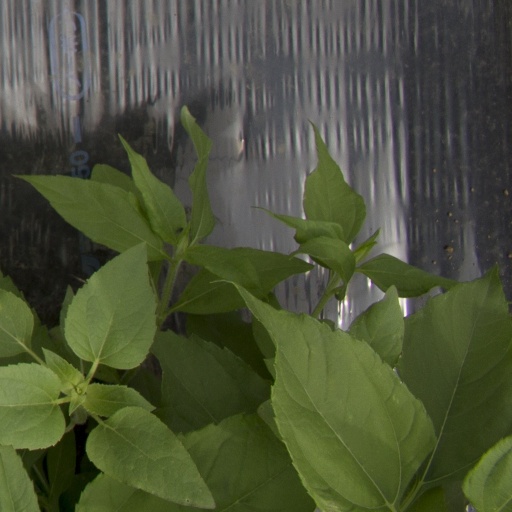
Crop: Jerusalem artichoke